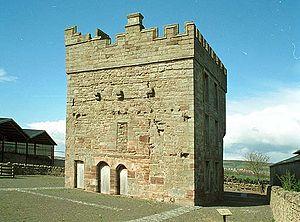
La maison forte de Clifton est une maison forte située dans le civil parish britannique de Clifton, dans le comté anglais de Cumbria. Il n’en reste aujourd’hui que le donjon, daté du XVᵉ ou XVIᵉ siècle, dans un enclos près de l’autoroute M6 ; il est protégé et fait partie des propriétés de l’English Heritage.